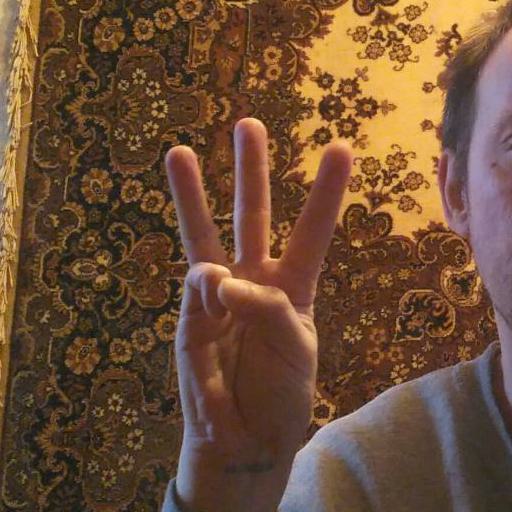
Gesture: three